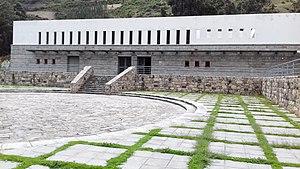
Petit mais intéressant musée régional de Chavin de Huantar.
Chavín de Huántar est un site archéologique situé à 3 177 m d'altitude dans les Andes péruviennes, qui contrôlait les routes commerciales vers l'ouest jusqu'au Pacifique à travers deux cols dans la cordillère Blanche et vers l'est jusqu'à l'Amazonie.